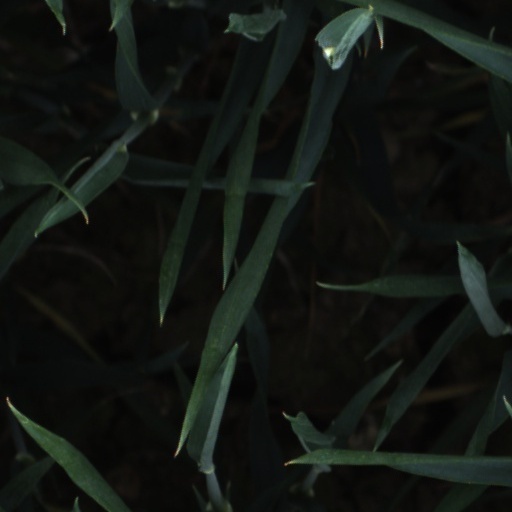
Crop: wheat